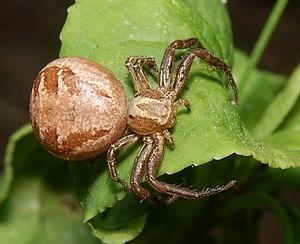
Xysticus audax est une espèce d'araignées aranéomorphes de la famille des Thomisidae.
Xysticus est un genre d'araignées aranéomorphes de la famille des Thomisidae.